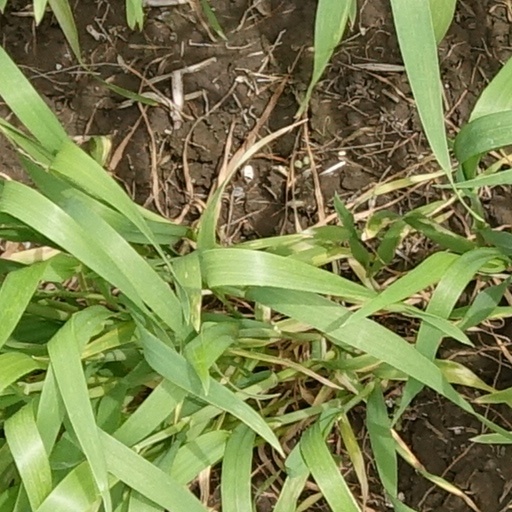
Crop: wheat